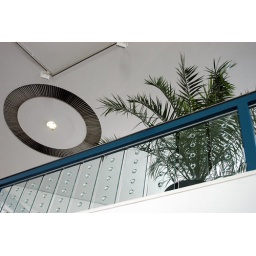
in the television tower at the &amp;quot;alex&amp;quot; (=Alexanderplatz, Place of Alexander)